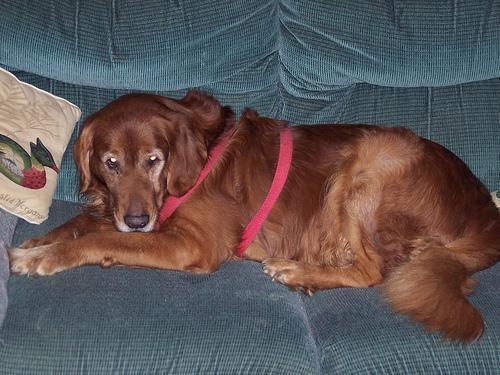
Irish_setter